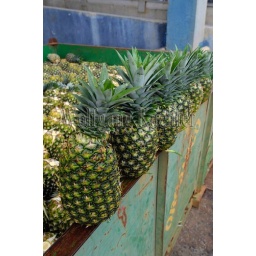
Costa rica, near la virgen de sarapiqui, collin street bakery pineapple farm, processing plant, fresh harvested pineapple